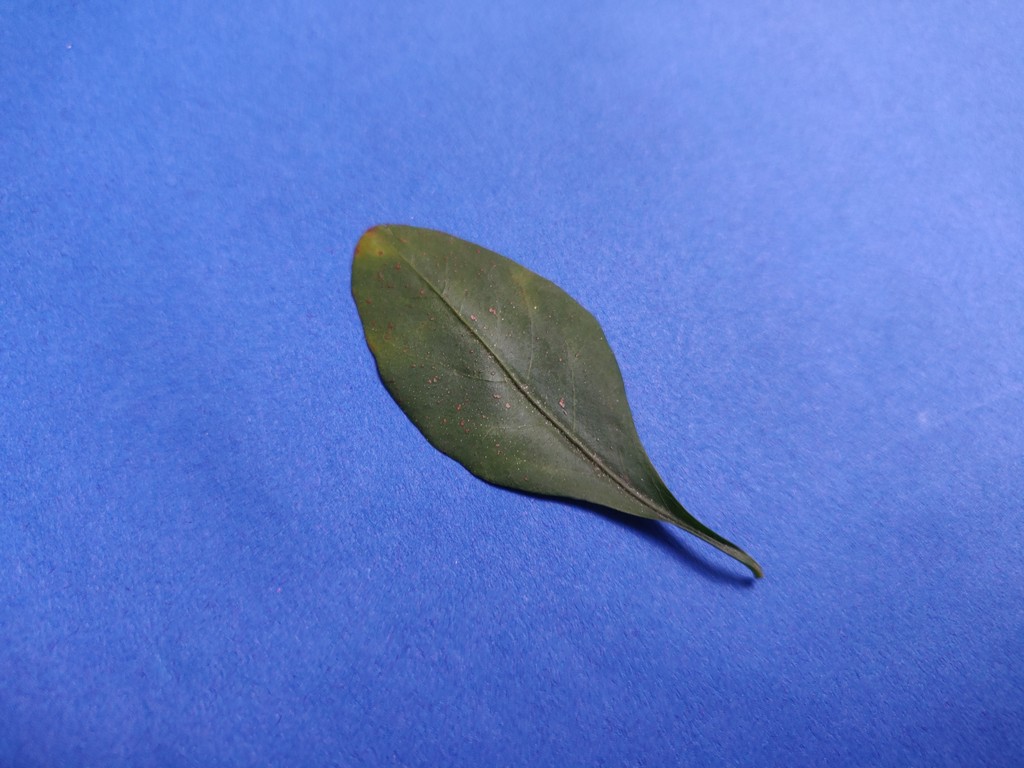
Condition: Unhealthy
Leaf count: single
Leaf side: front